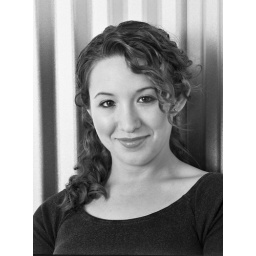
black and white against tin roof background